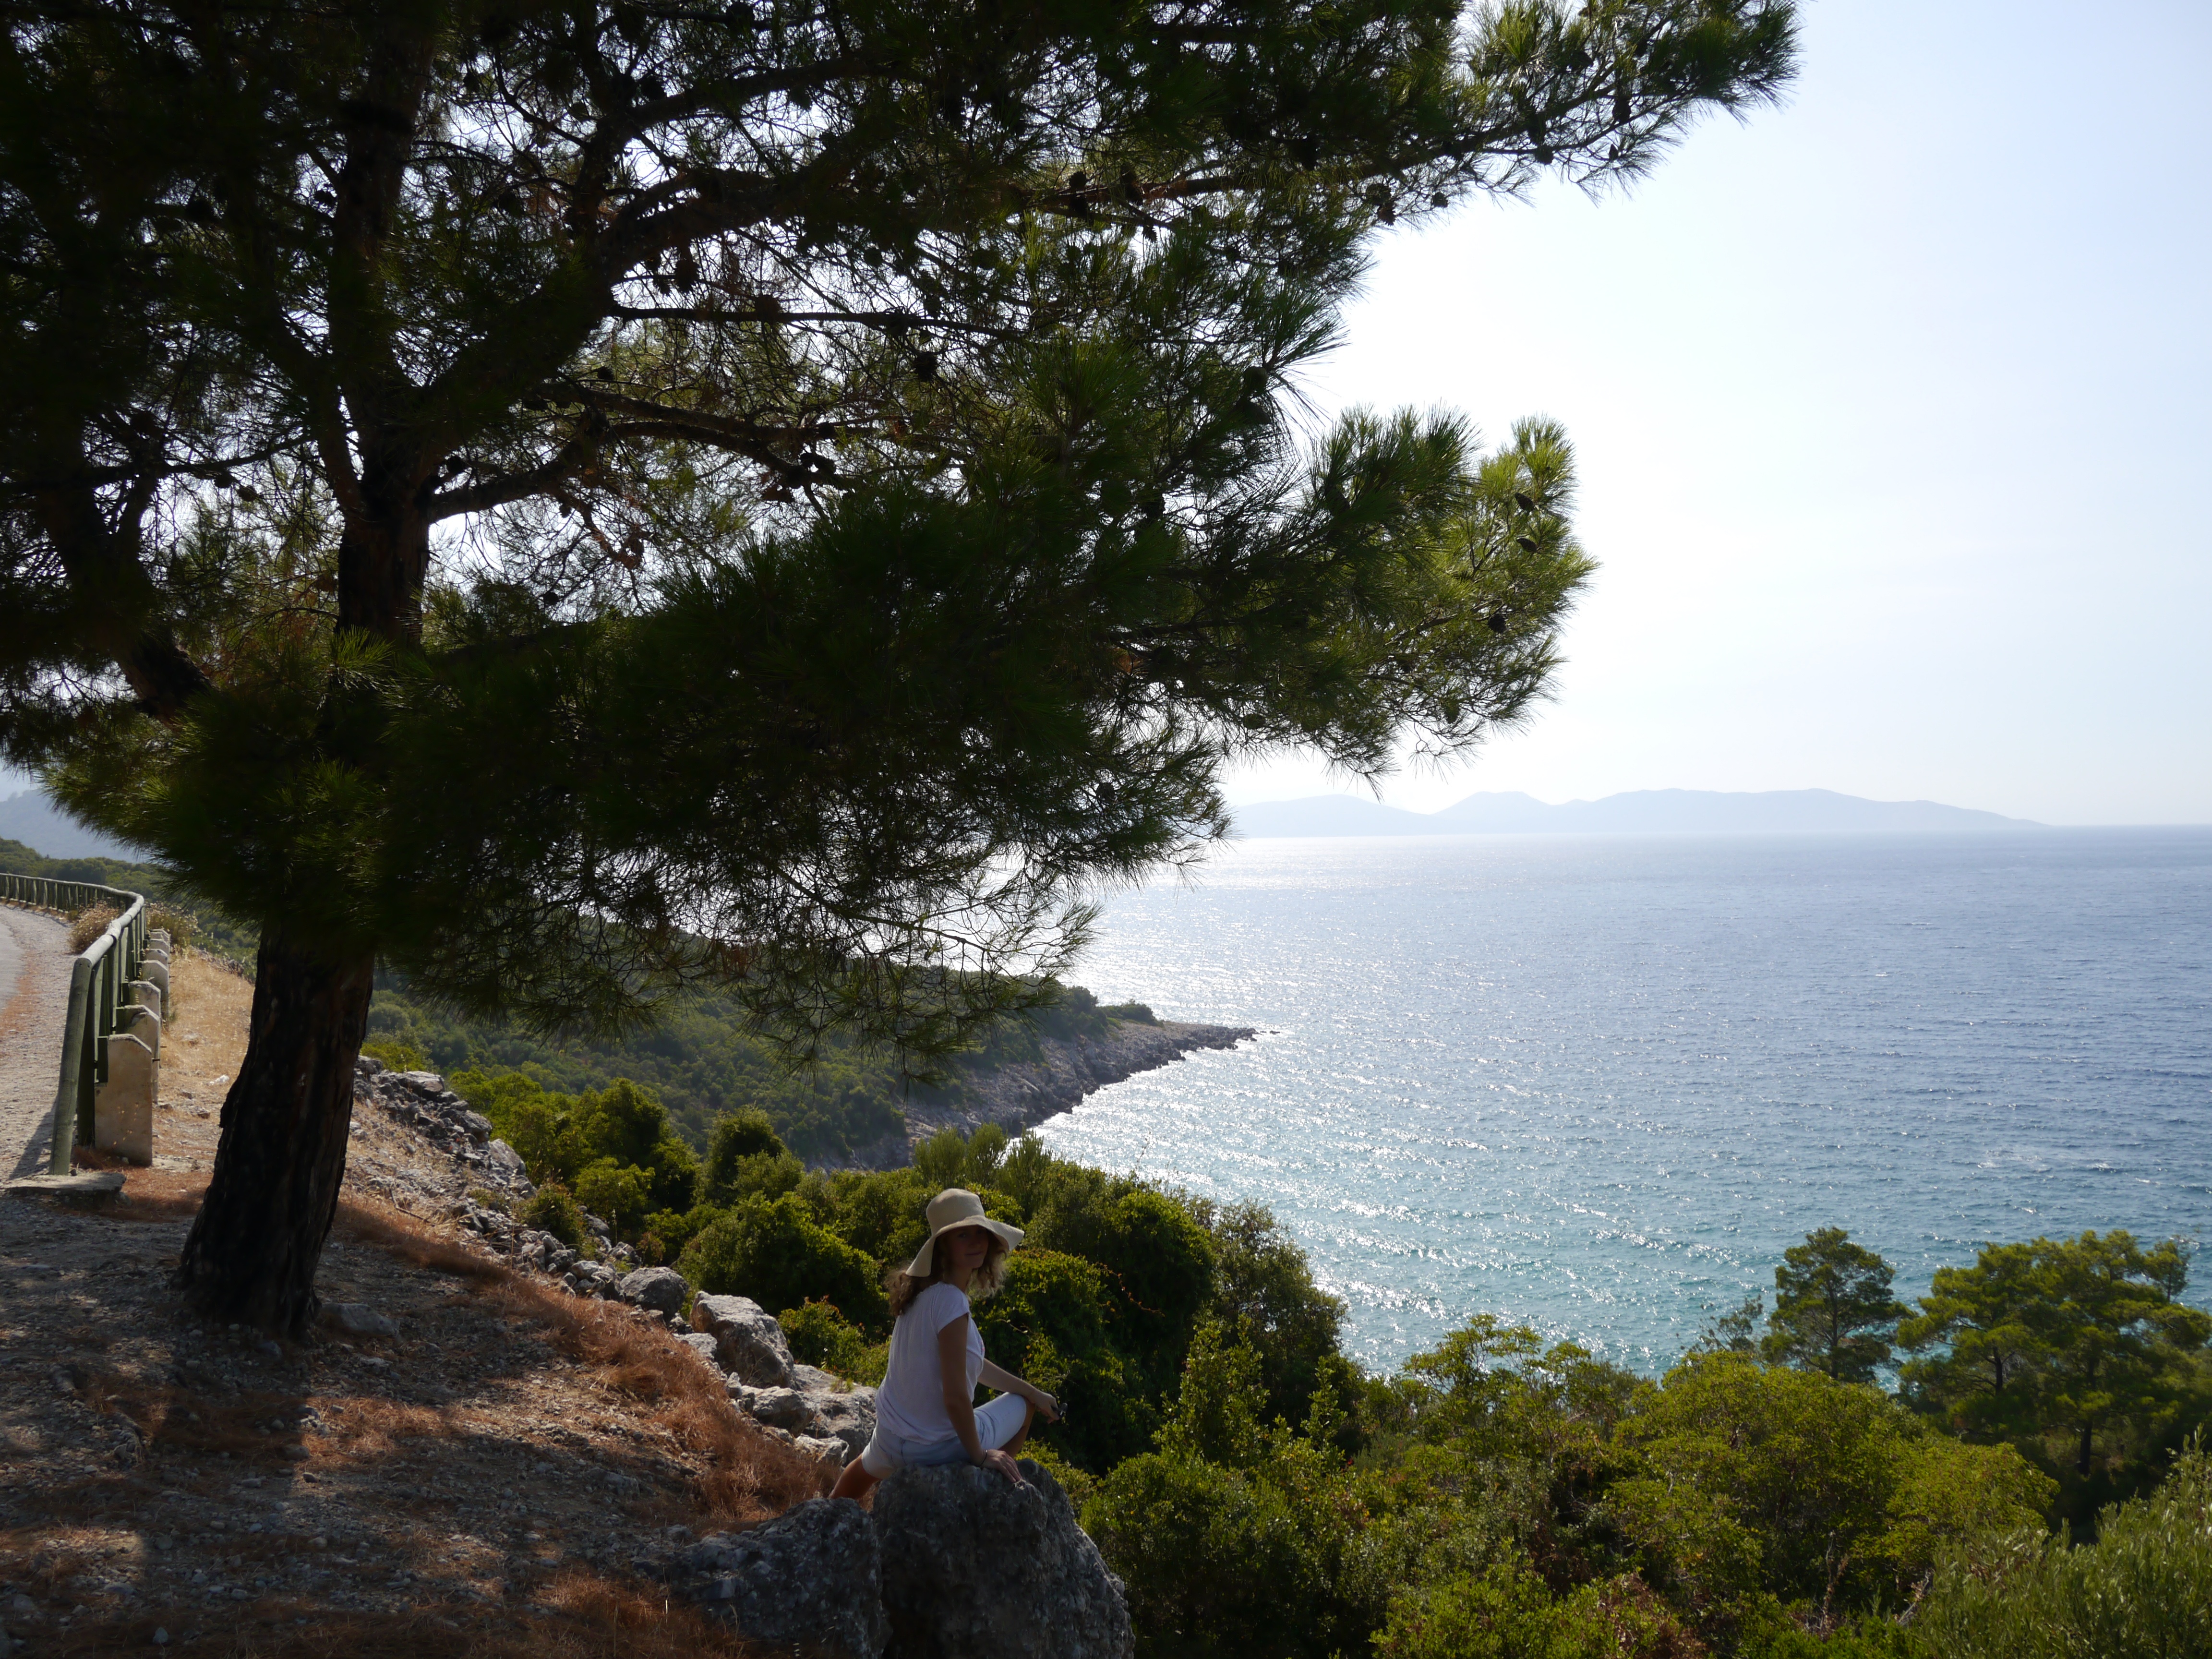
sea, coast, tree, water, nature, rock, shore, vacation, cliff, bay, terrain, woody plant